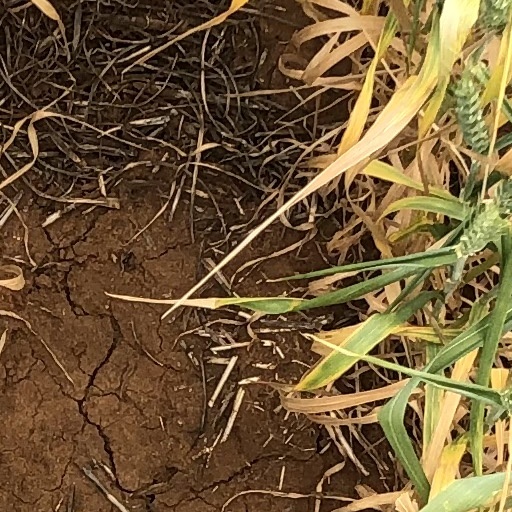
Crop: wheat